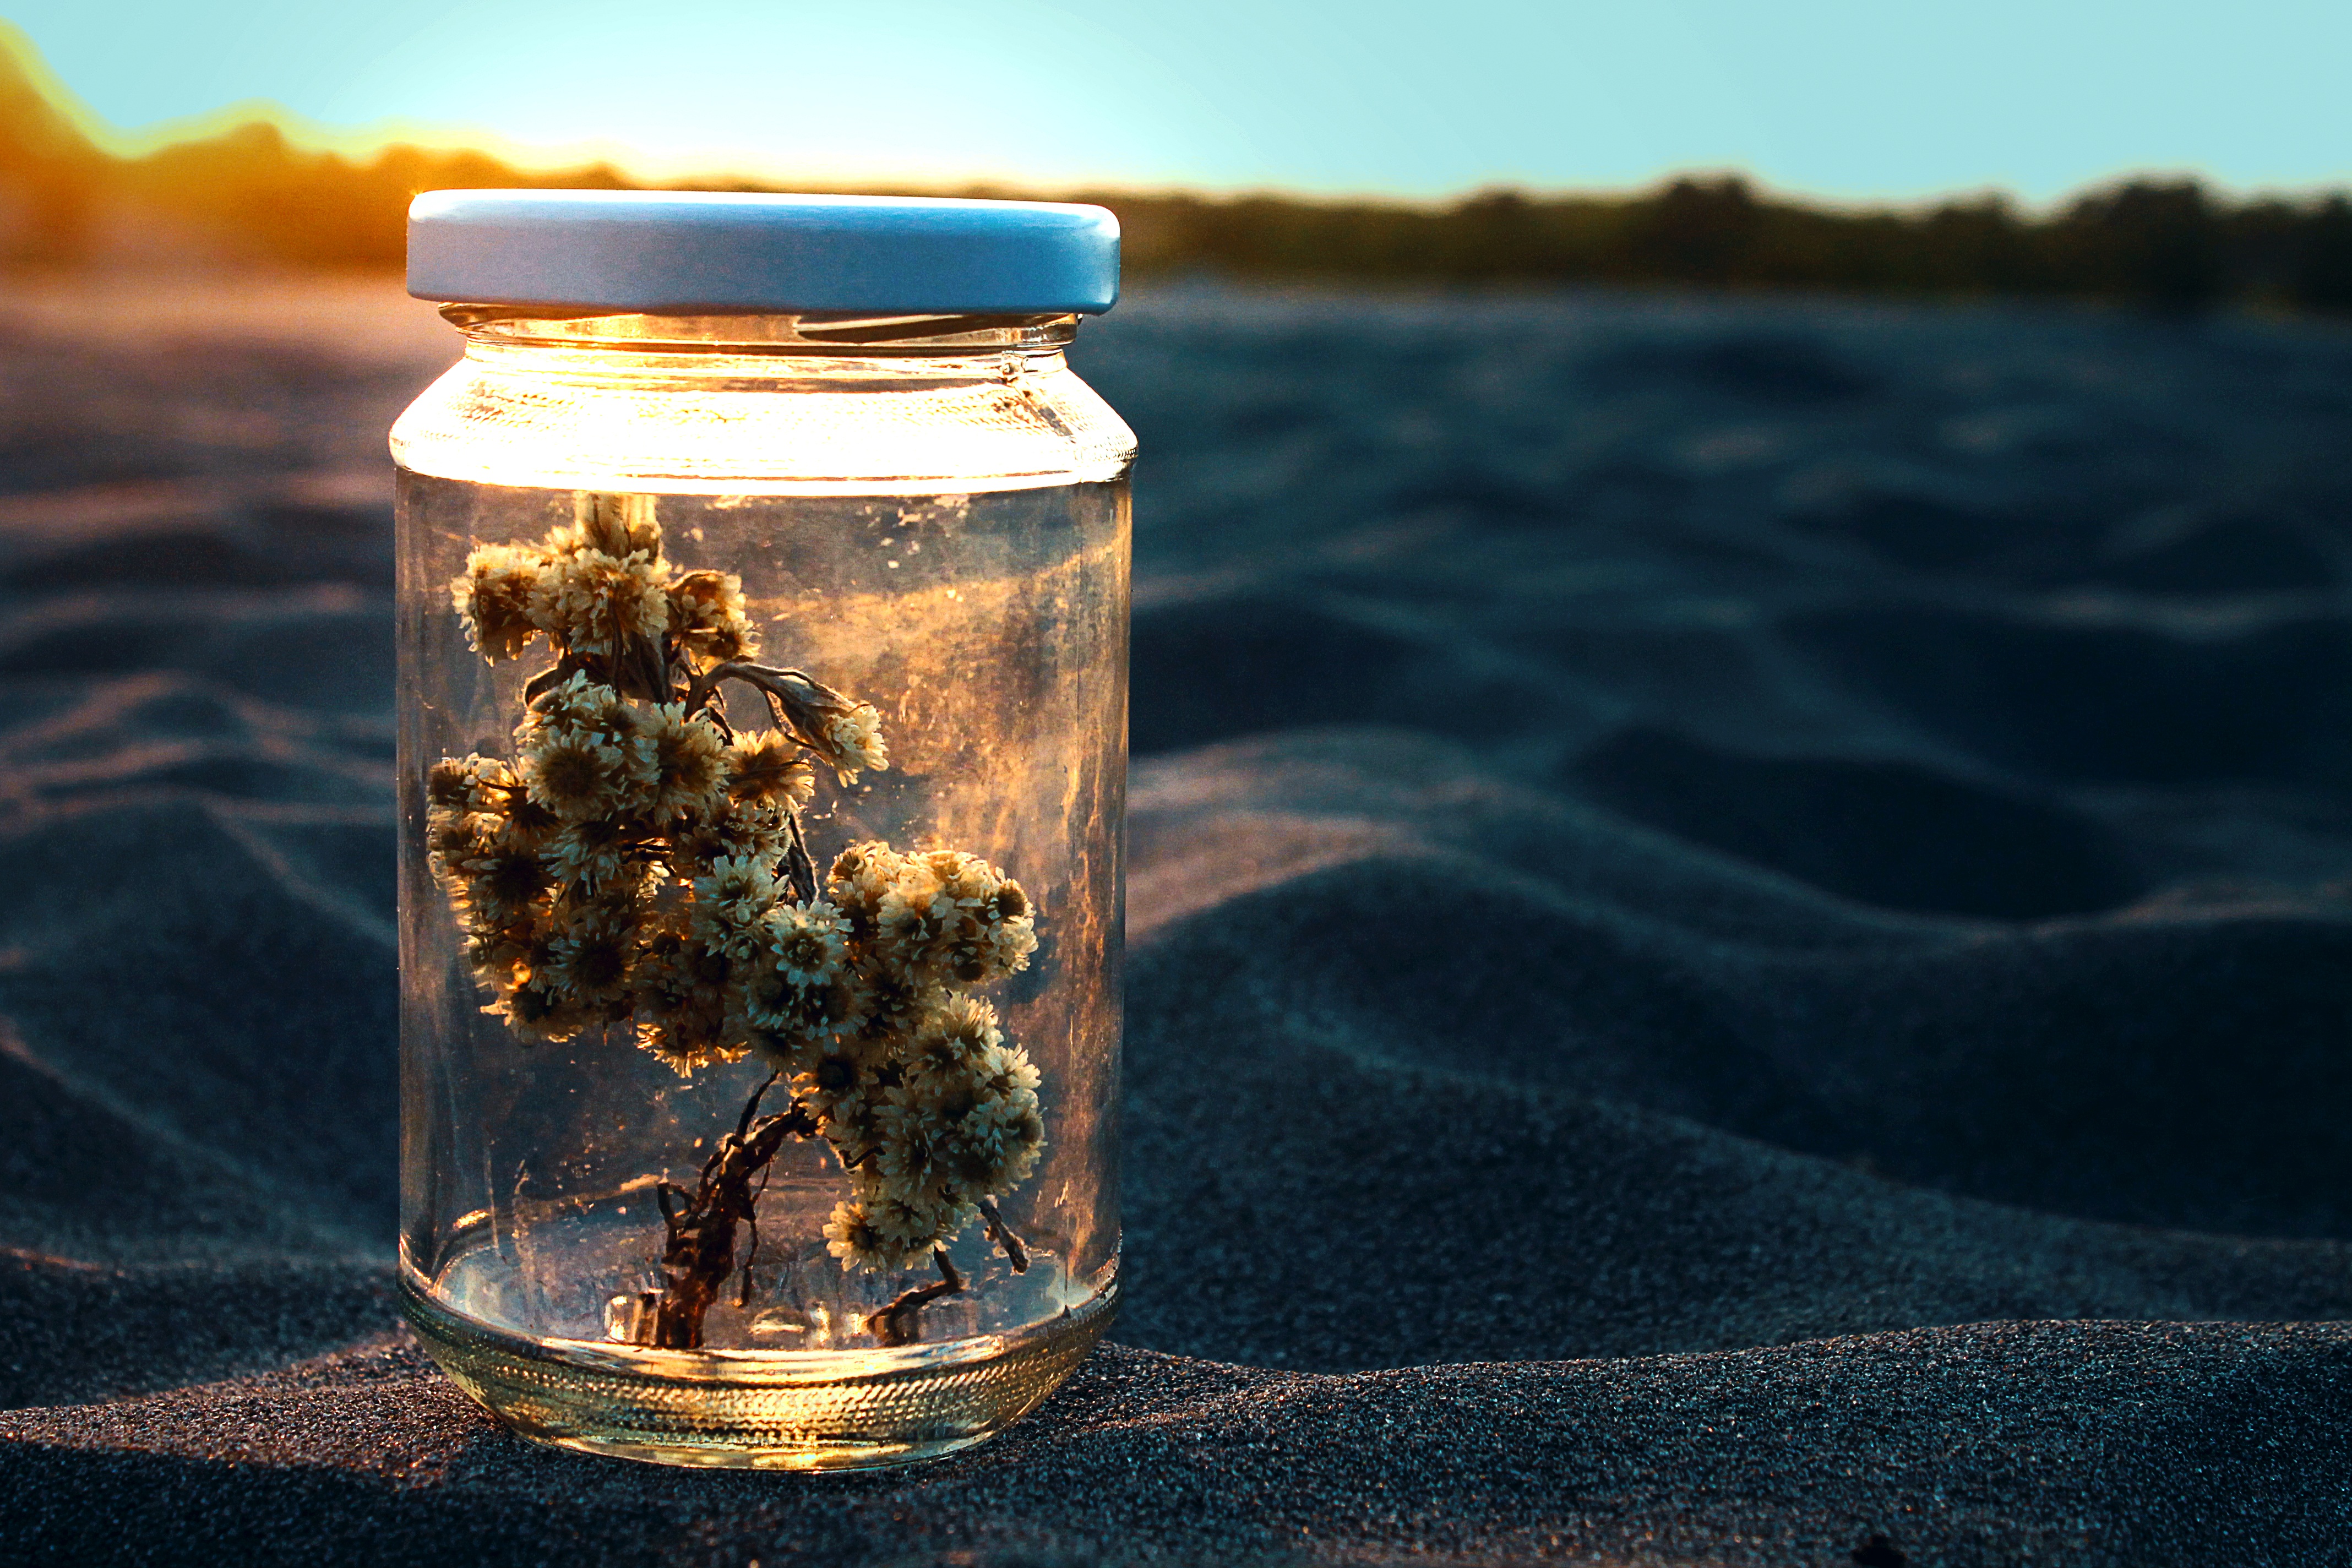
water, sunset, glass, mason jar, sands, still life photography, drinkware